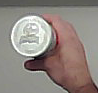
Product: pringles_paprika